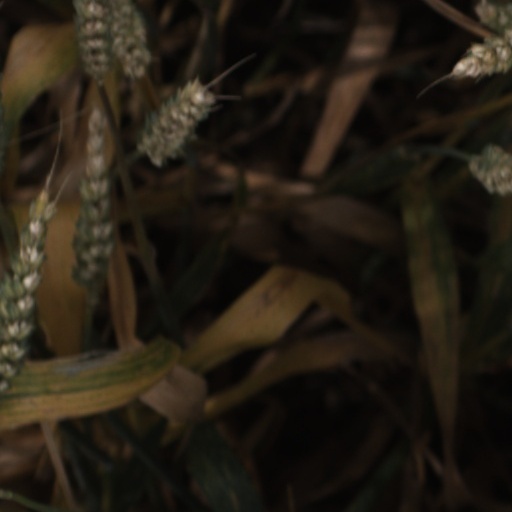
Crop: wheat